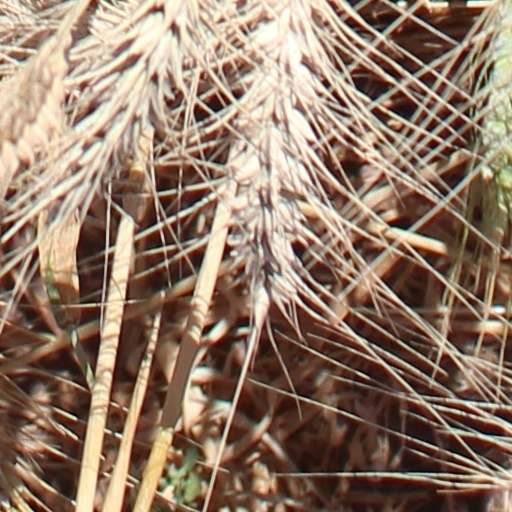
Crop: wheat